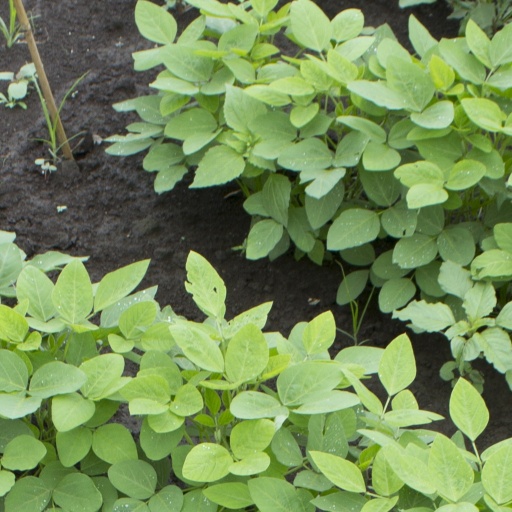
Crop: soybean